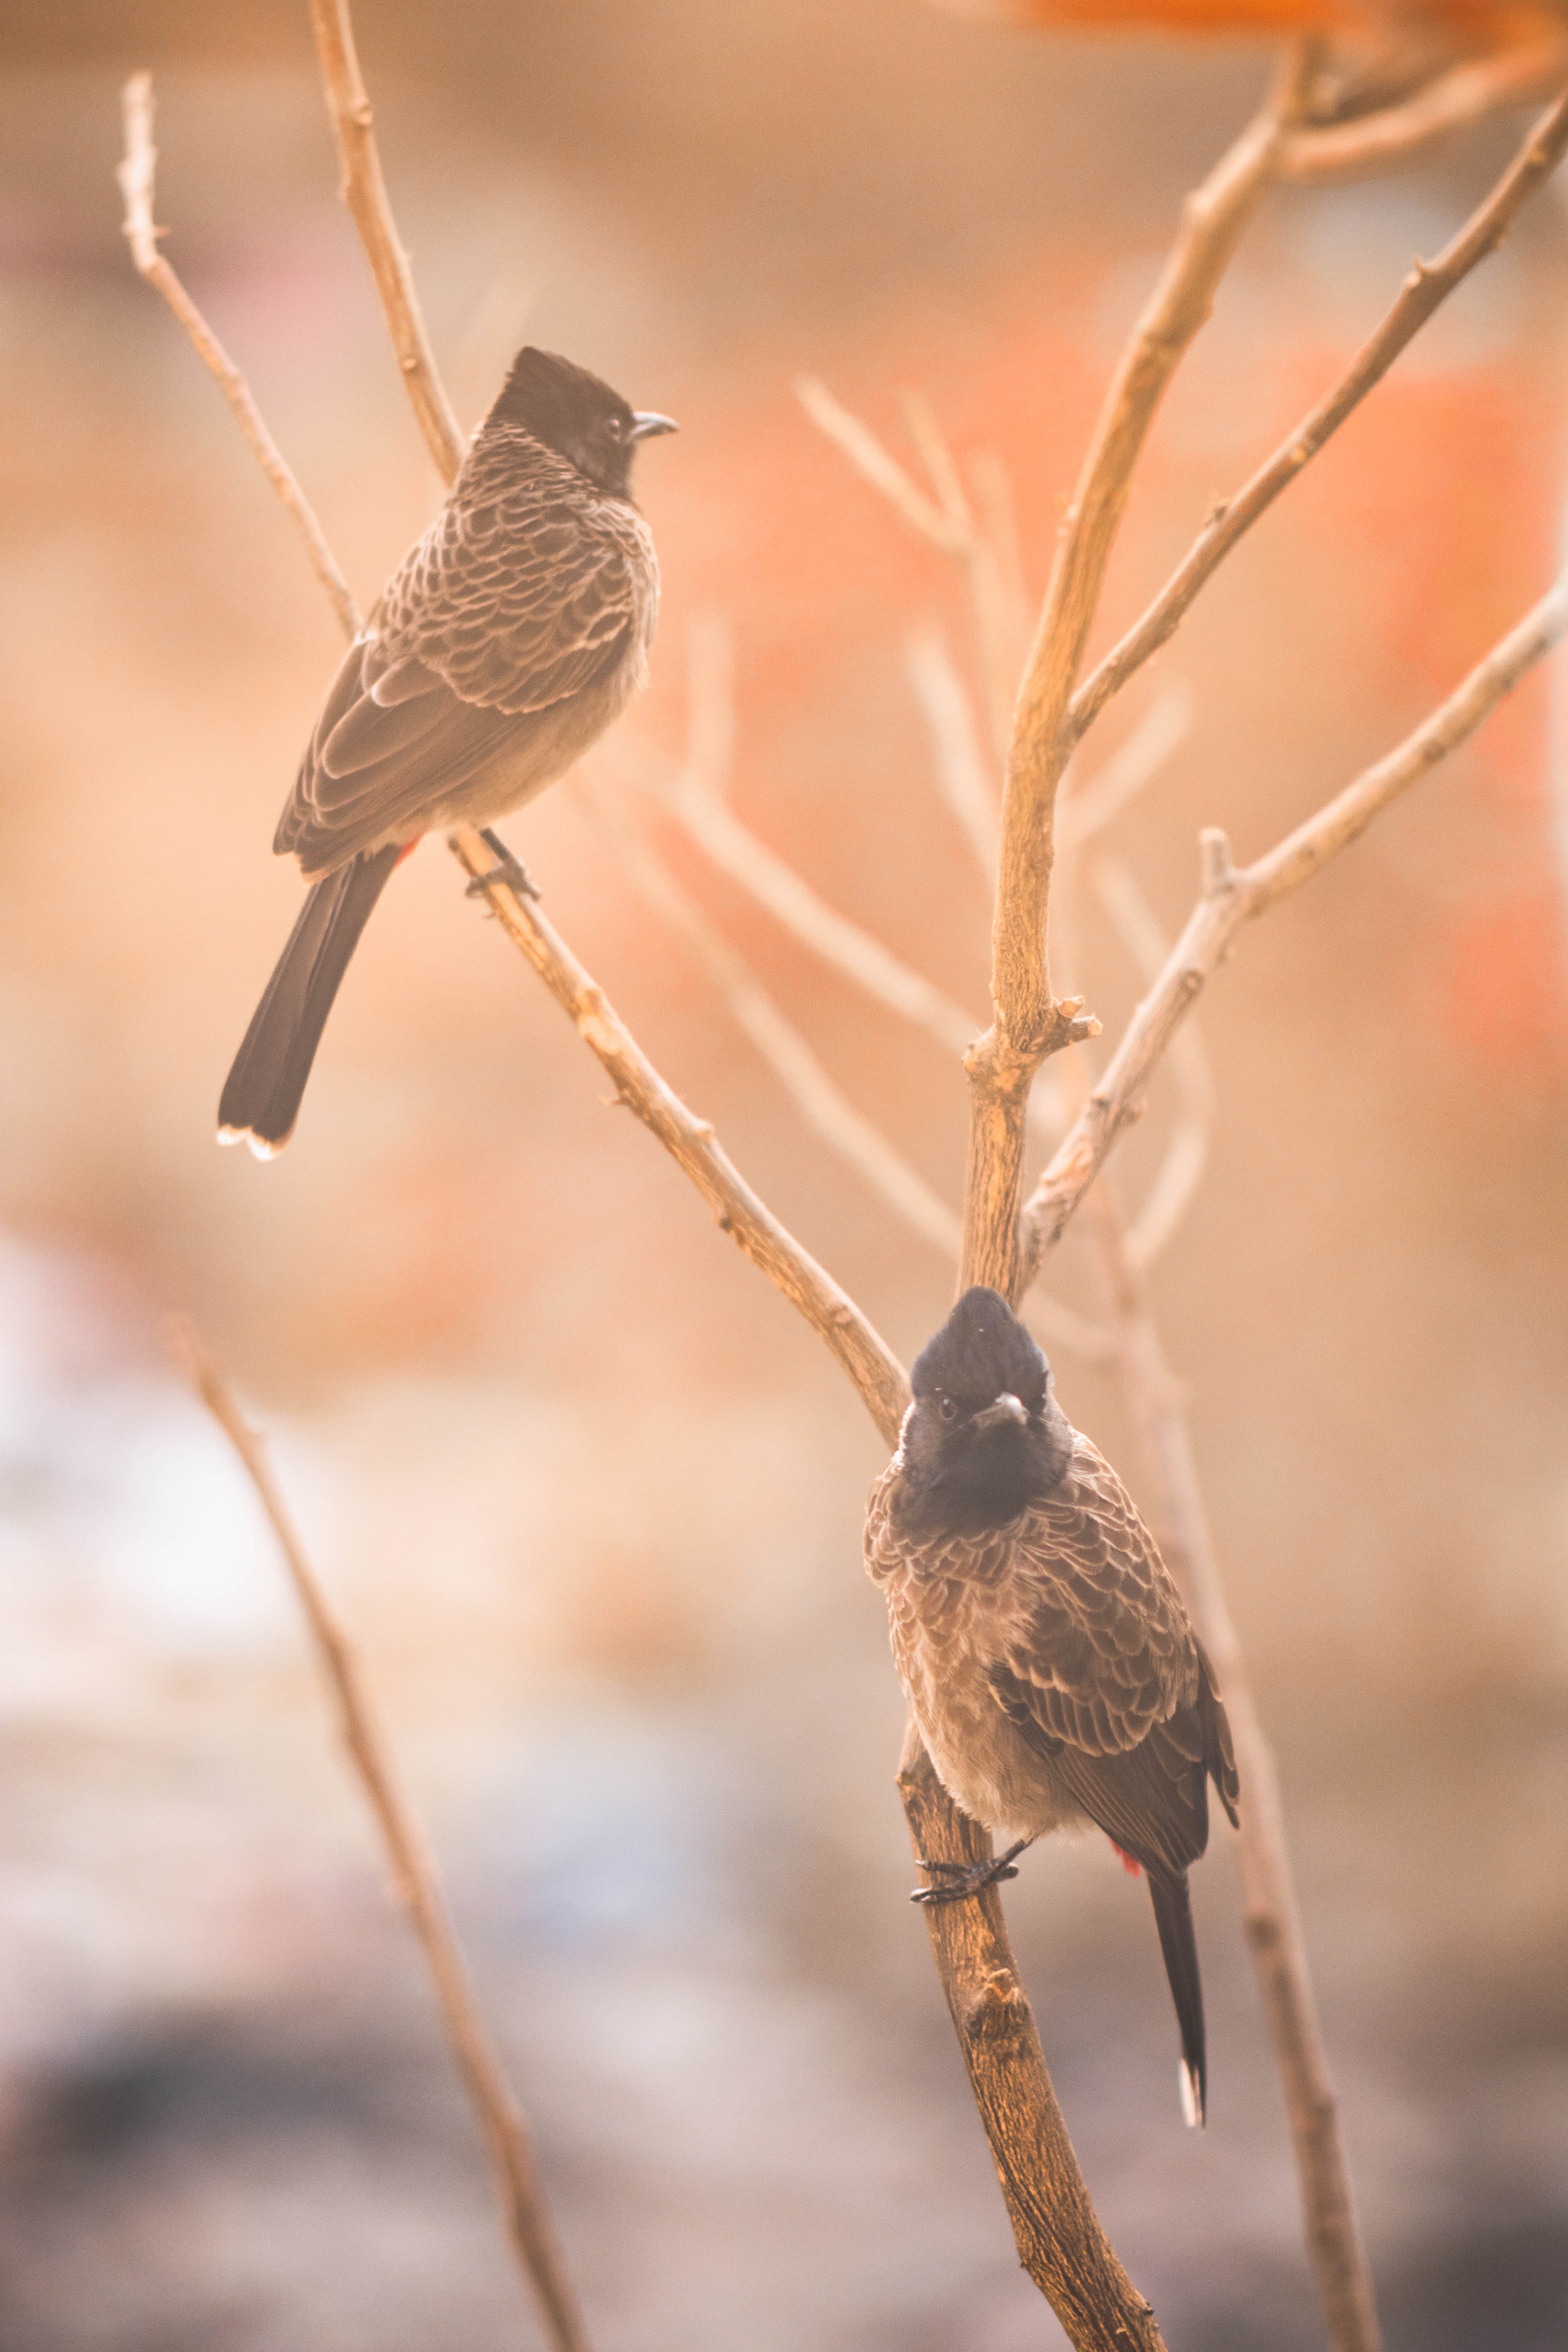
bird, beak, twig, wildlife, branch, emberizidae, finch, perching bird, winter, tail, songbird, plant stem